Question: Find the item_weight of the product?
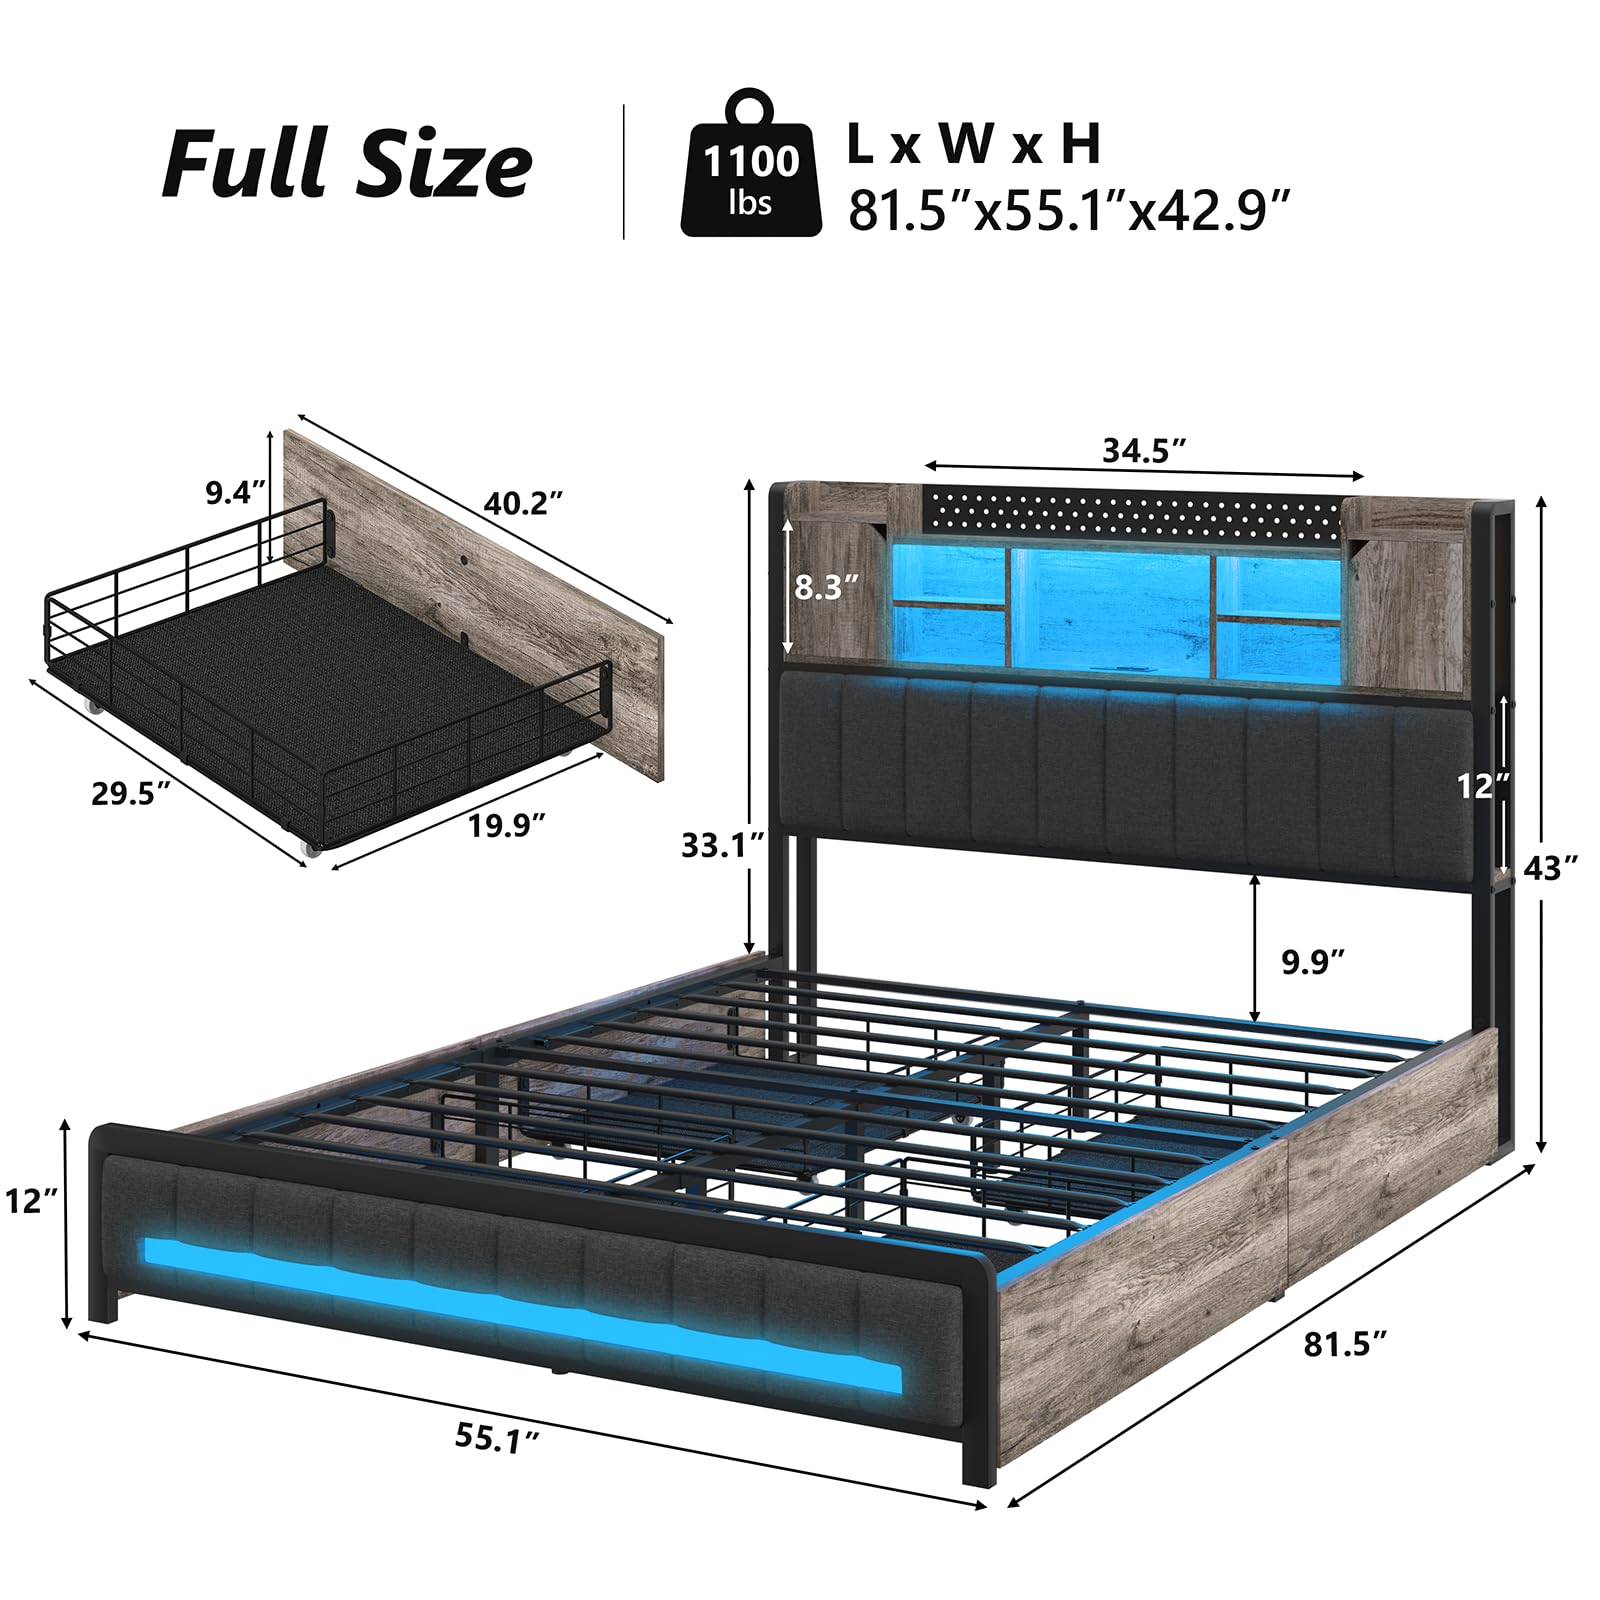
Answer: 1100.0 pound